Person Pitch

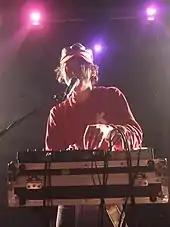
Lennox performing in 2007

The artwork for "Person Pitch" and all of the related singles were done by Agnes Montgomery. The album cover artwork is a doctored version of a photo that originally appeared in an August 1969 issue of "National Geographic". According to Lennox, "Initially I knew I wanted to do something that was really symmetrical. The album is kind of symmetrical in terms of how long the songs are, and I wanted the album art to reflect that." Included in the artwork was a long list of artists who Lennox credited with influencing him.